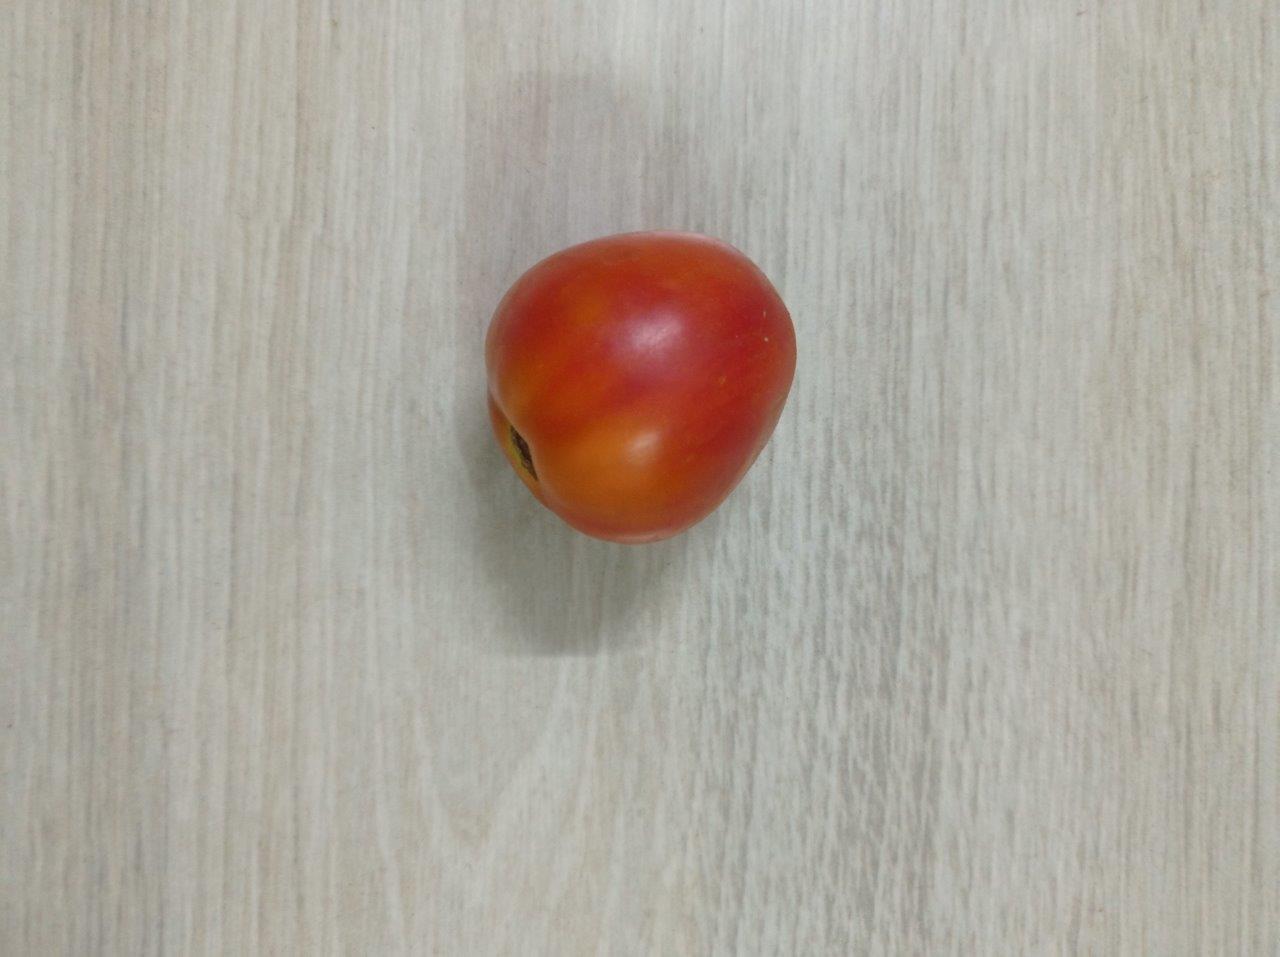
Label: Fresh